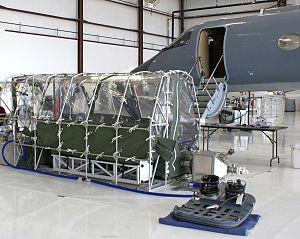
Photo d'un système de confinement biologique aéromédical. Pour l'isolement biologique d'un patient (infecté ou suspecté) durant un transport par avion.
Dans les établissements de soins de santé, l'isolement est une des nombreuses mesures qui peuvent être prises pour contrôler les infections, c'est-à-dire prévenir la transmission de maladies contagieuses d'un patient aux autres patients, aux travailleurs de la santé et aux visiteurs, ou de personnes extérieures à un patient particulier.